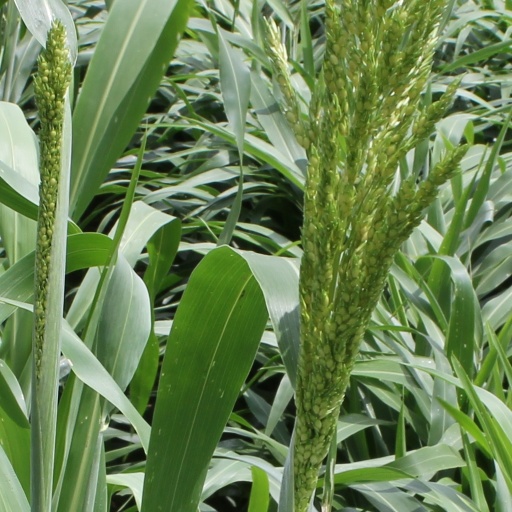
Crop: sorghum